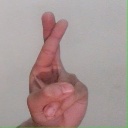
अक्षर: र